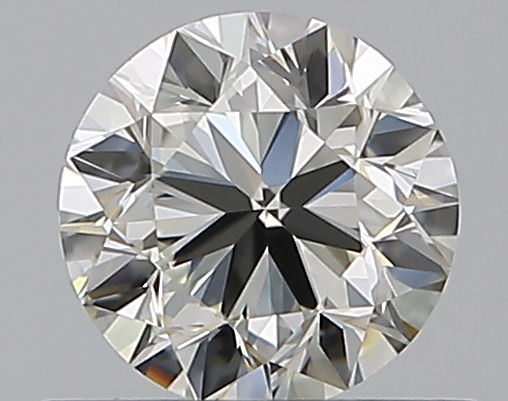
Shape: round
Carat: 0.5
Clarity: VVS2
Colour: J
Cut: VG
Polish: EX
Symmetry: GD
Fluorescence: N
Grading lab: GIA
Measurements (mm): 4.9 x 4.97 x 3.17